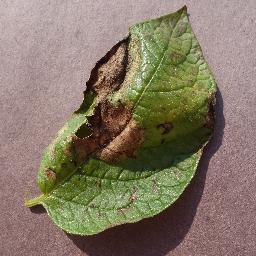
Label: Potato___Late_blight